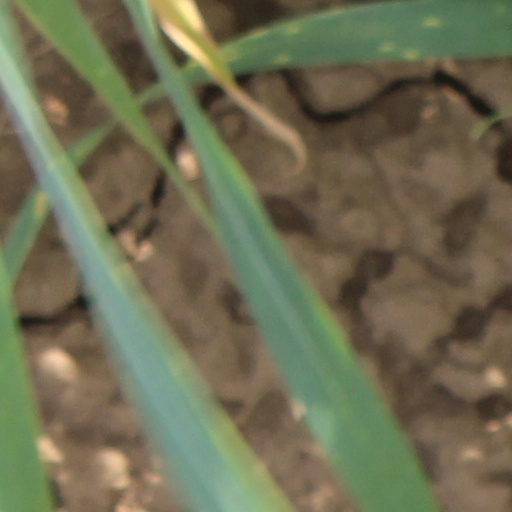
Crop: wheat